Fairfax County Government Center

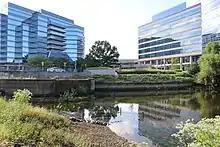
Herrity Building and Public Safety Headquarters at the source of Difficult Run

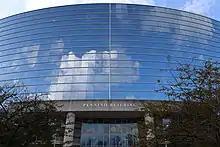
Pennino Building

In 1969, the Fairfax County Government moved its offices into the newly constructed 12-story County Governmental Center on the county's exclave in the City of Fairfax. Designed by the architectural firm of Vosbeck, Vosbeck, Kendrick and Redinger and built by Blake Construction, the building was renamed the Massey Building in March 1971 to honor the county's first county executive, Carlton C. Massey.